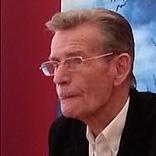
Age: 76